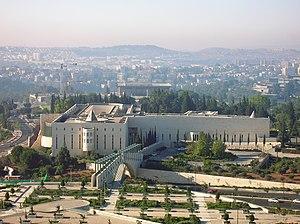
Les Citronniers, est un film franco-germano-israélien réalisé par Eran Riklis, sorti en 2008.
La Cour suprême d'Israël en hébreu : בית המשפט העליון, Beit haMishpat ha'Elyon est au sommet du système judiciaire israélien dont elle est la plus haute instance. Elle est composée de 15 membres nommés par un comité indépendant de sélection des juges, établi par une loi fondamentale : celle de la magistrature. Présidée par Esther Hayot, elle siège à Jérusalem et l'ensemble de l'État est sous sa juridiction.
Ram Karmi, né en 1931 à Jérusalem et mort le 11 avril 2013 à Herzliya, est un architecte israélien, fils de l’architecte Dov Karmi.